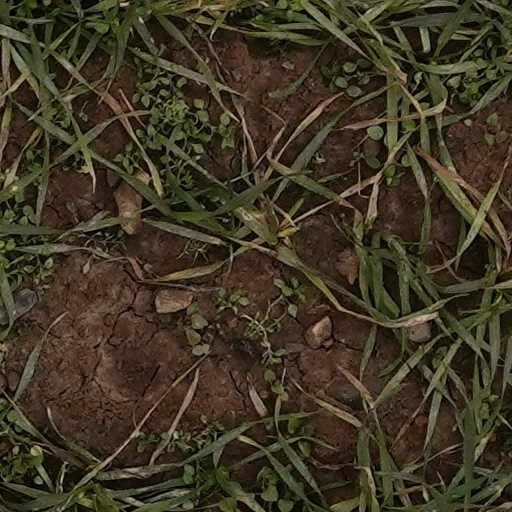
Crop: wheat